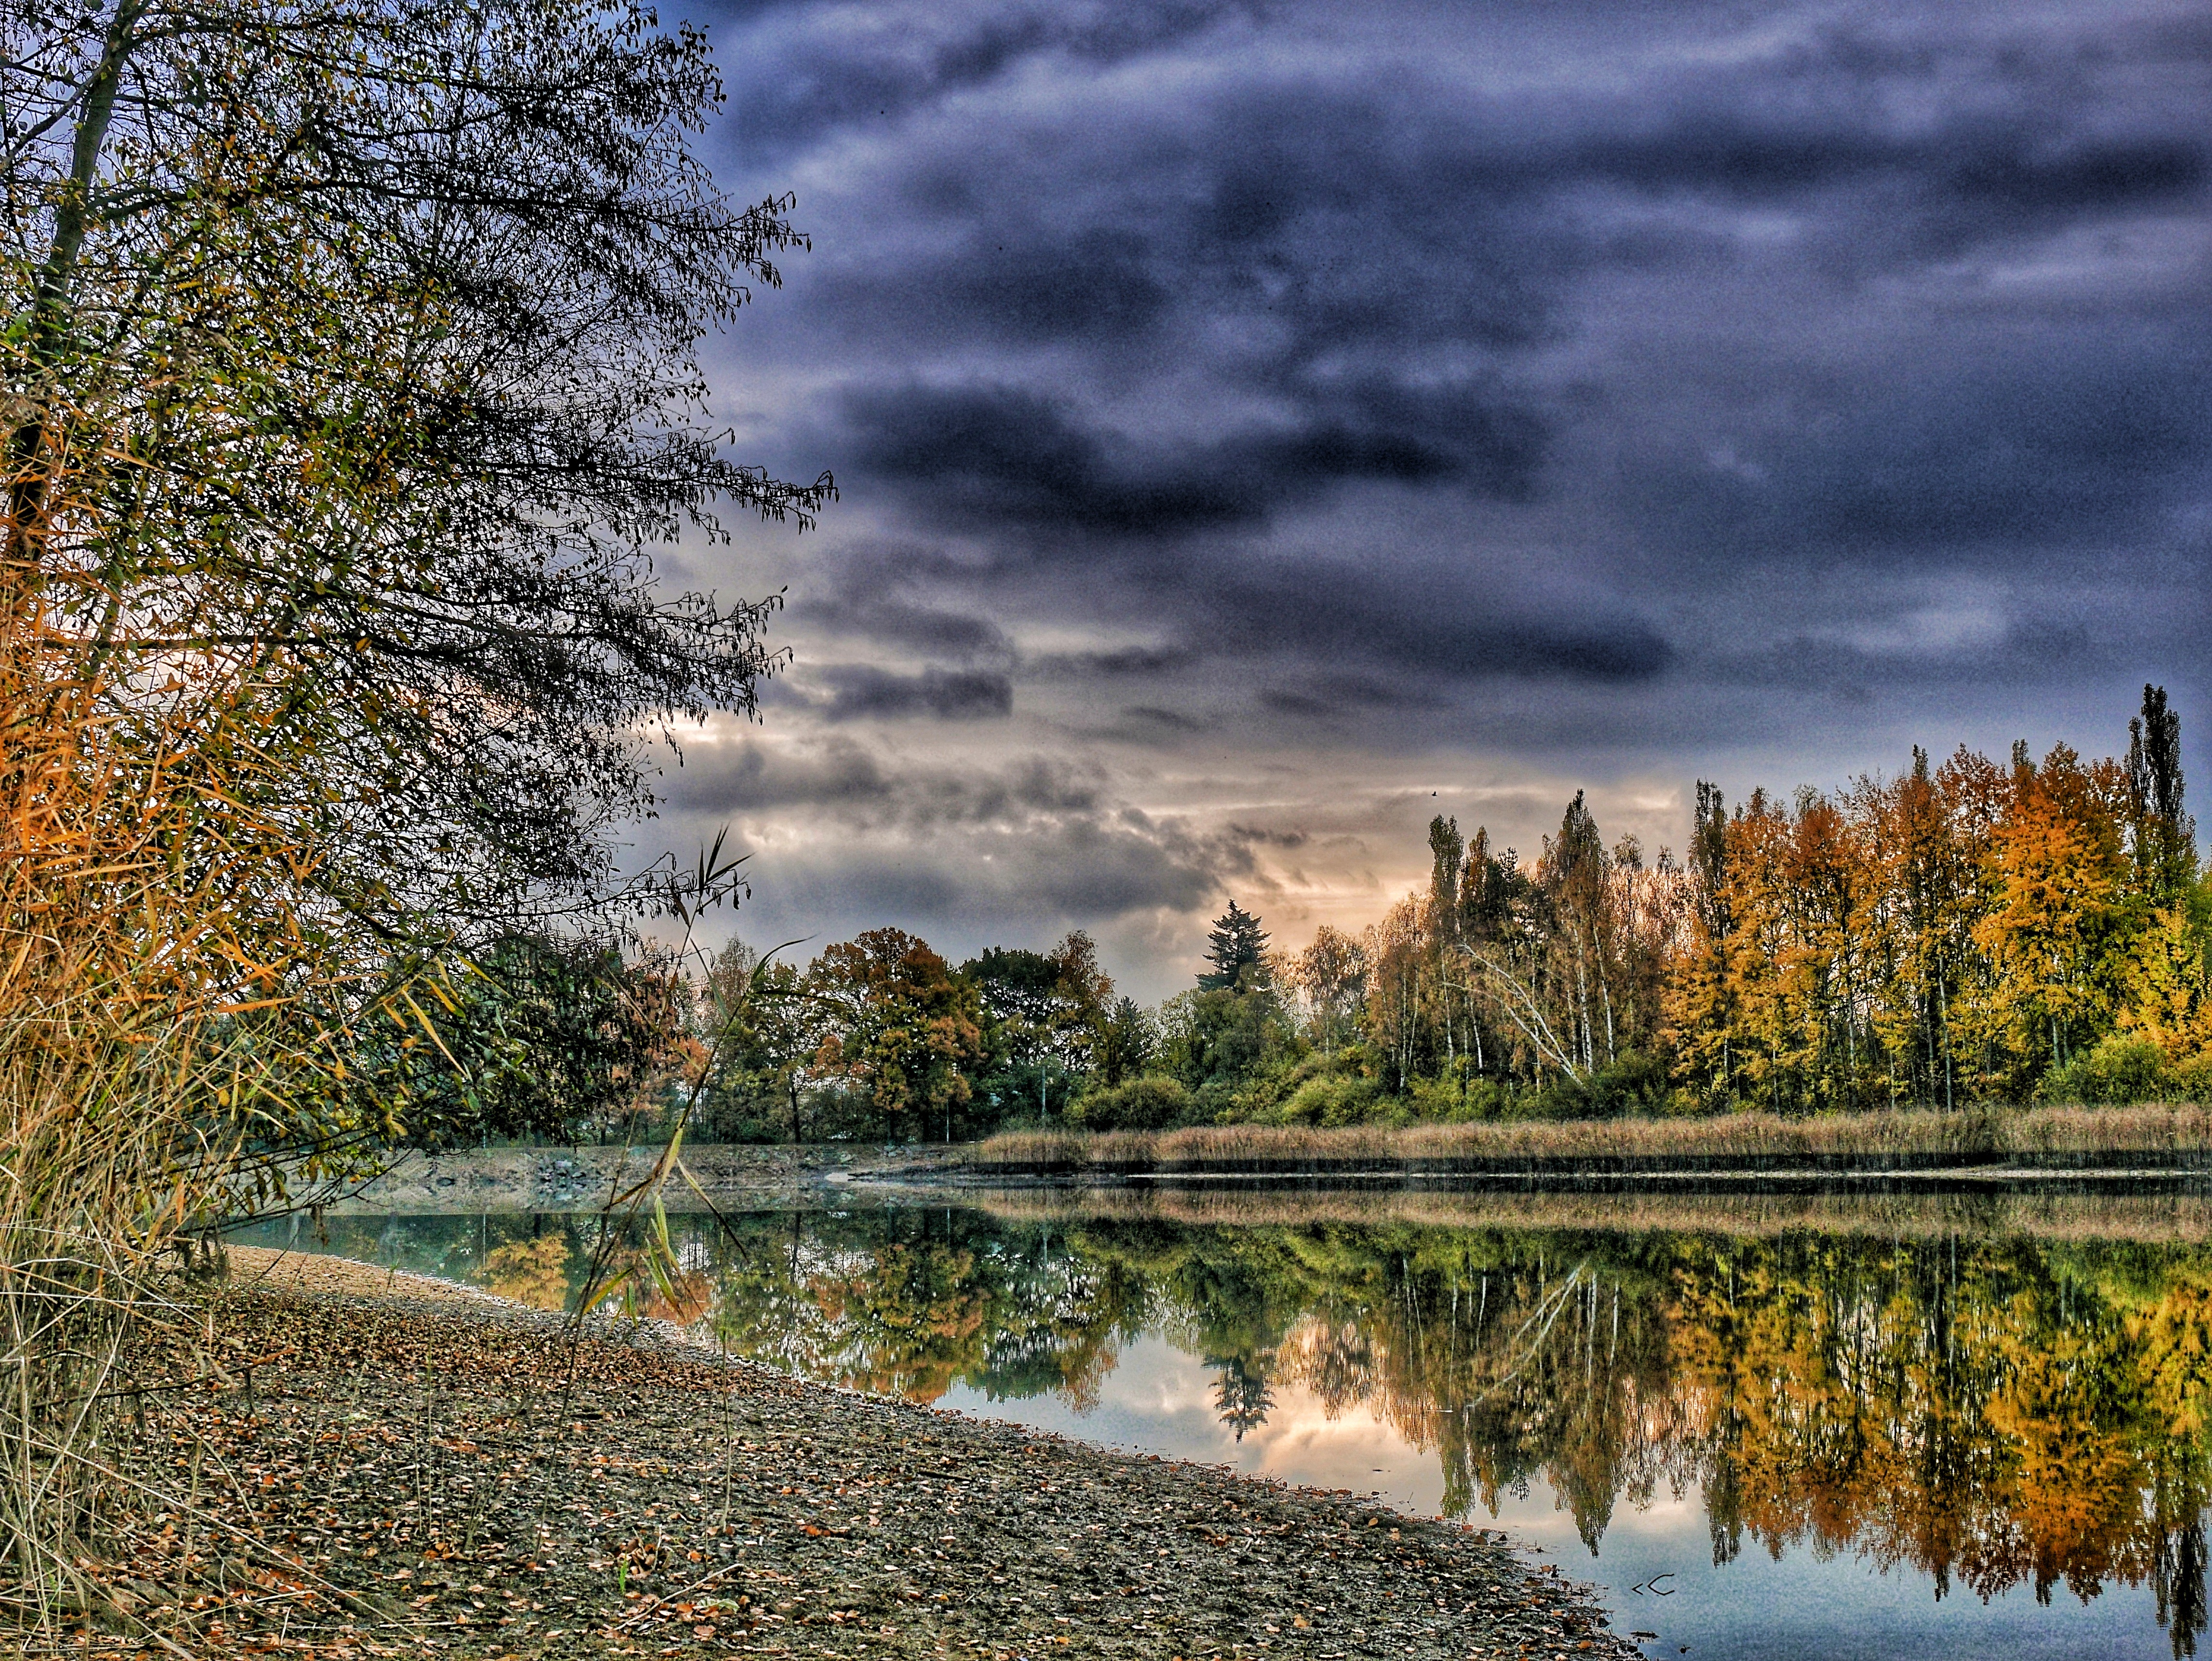
landscape, tree, water, nature, forest, grass, marsh, wilderness, winter, cloud, plant, sky, mist, sunlight, morning, leaf, flower, lake, frost, river, evening, reflection, autumn, weather, season, clouds, wetland, habitat, autumn leaves, rural area, water level, atmospheric phenomenon, woody plant